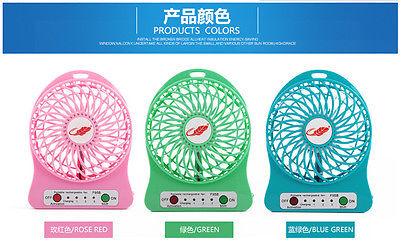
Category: fan